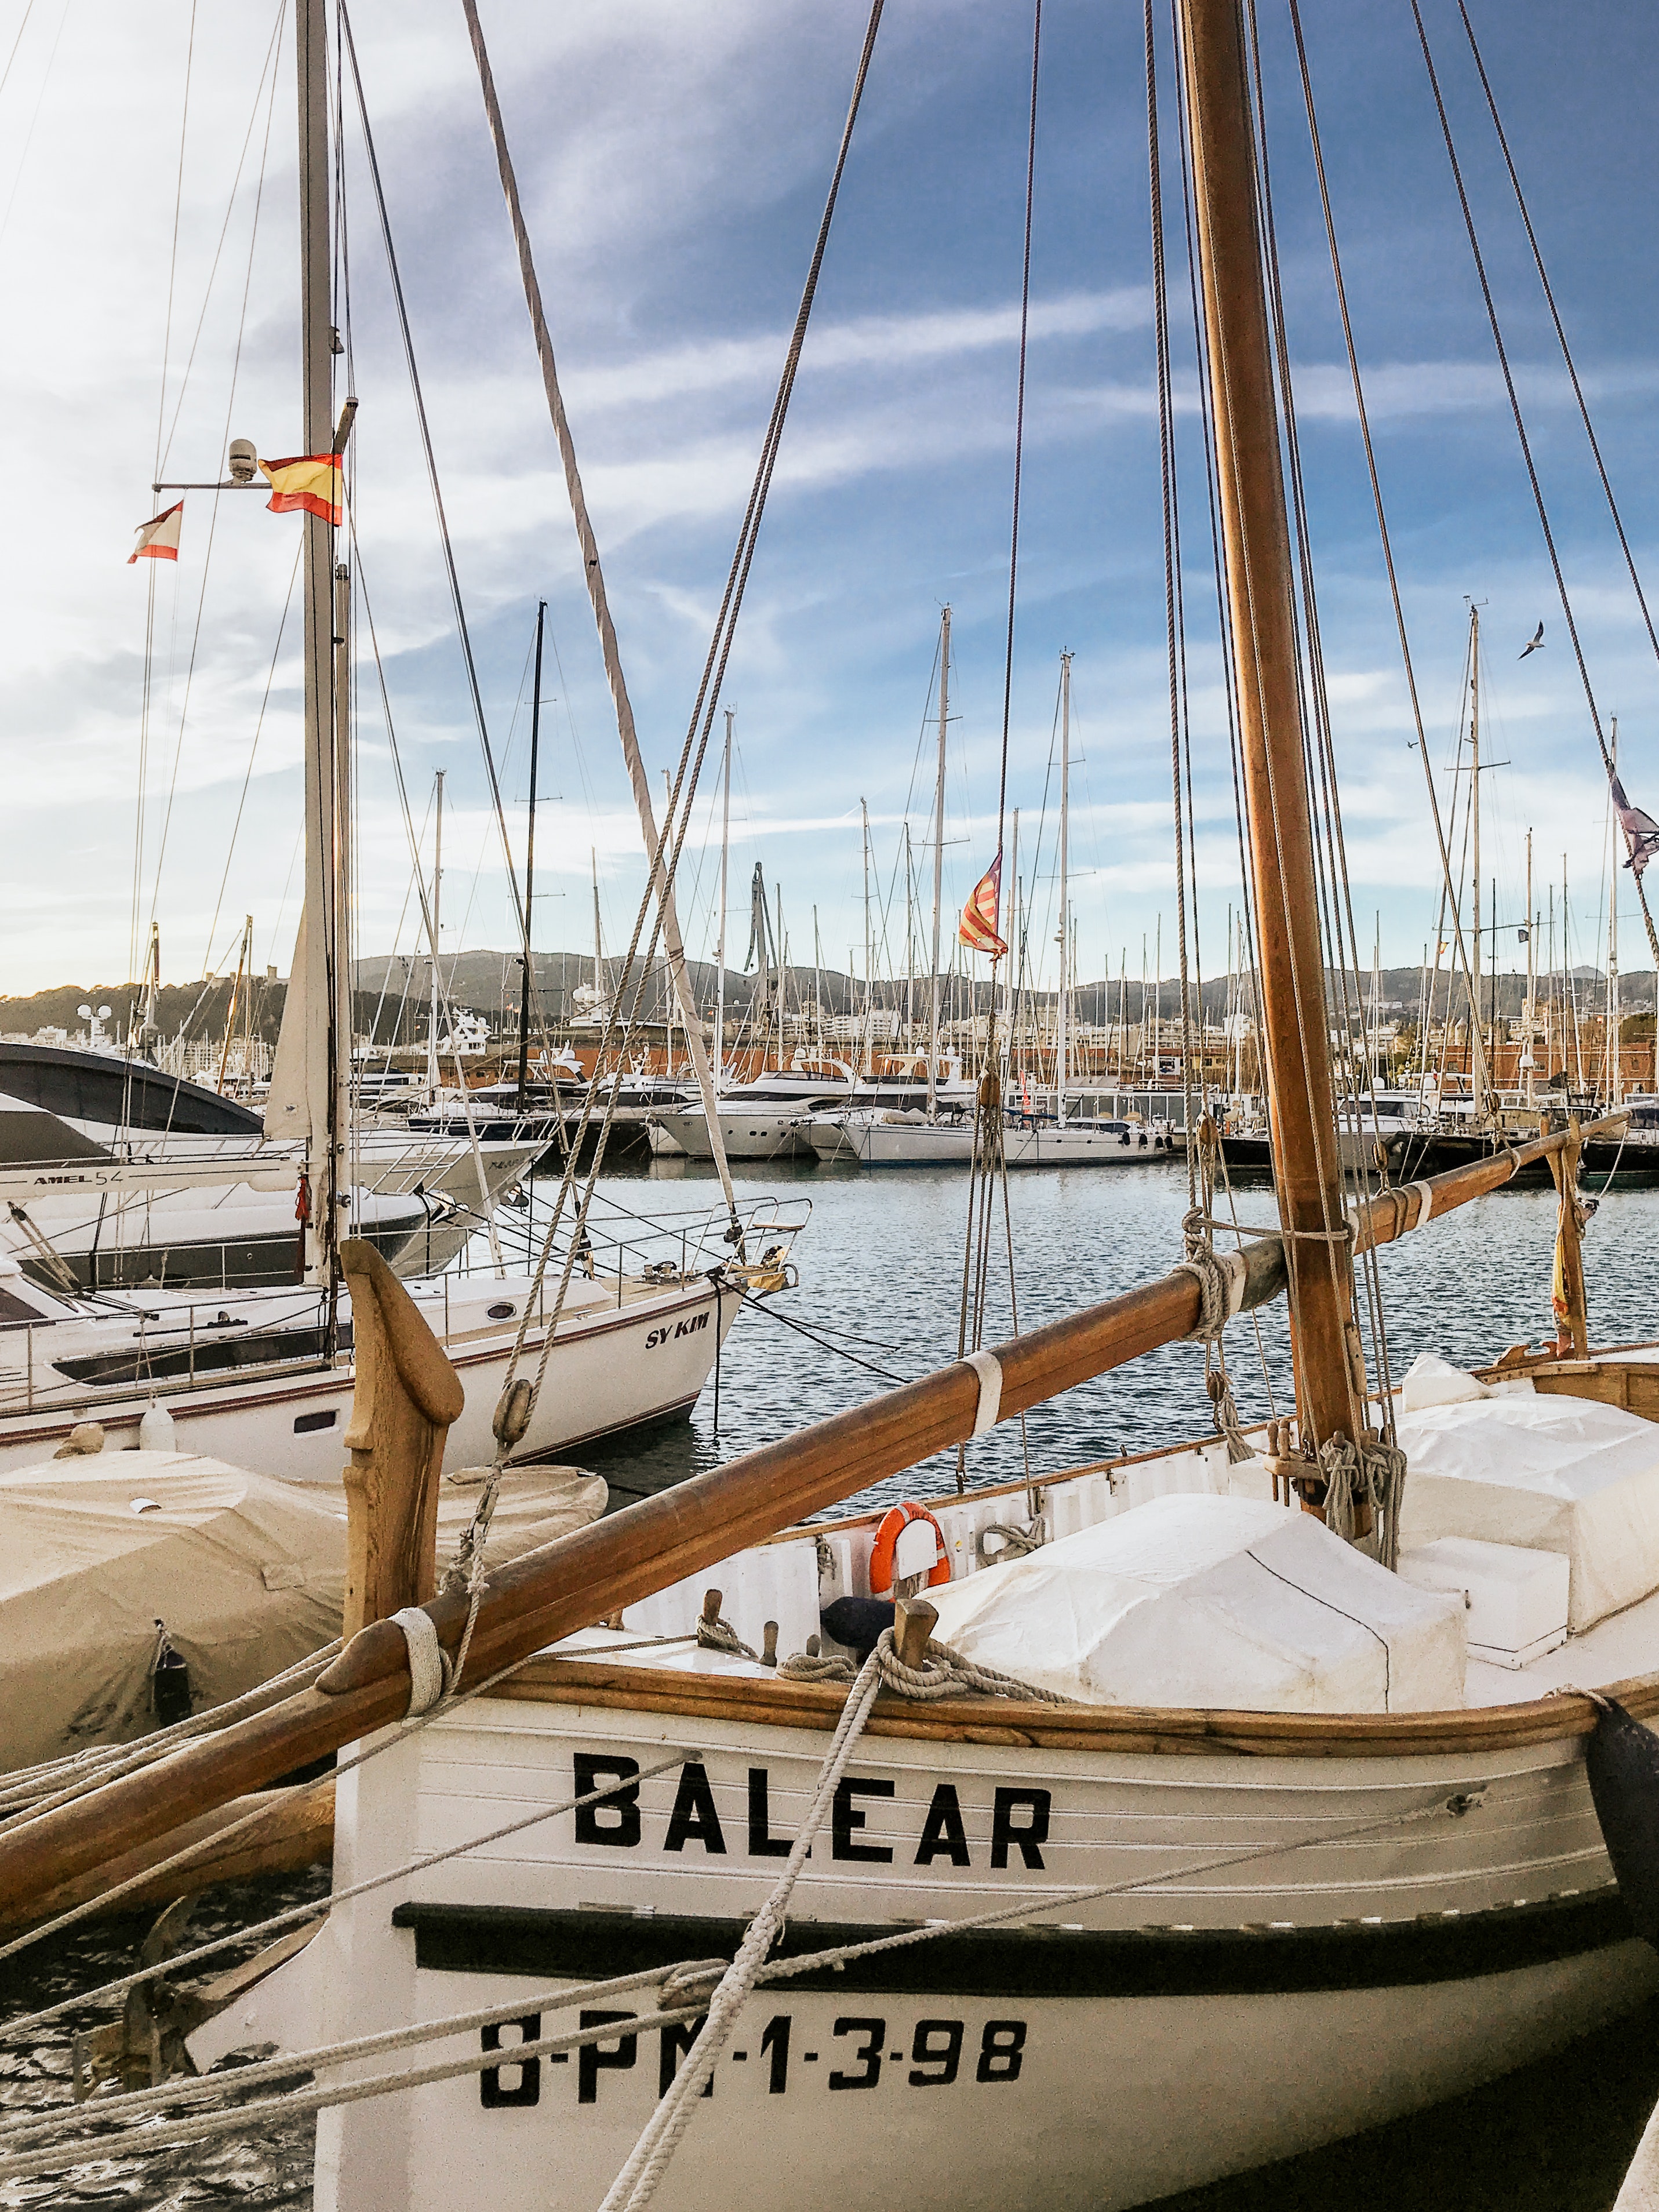
boat, water transportation, vehicle, mast, marina, watercraft, sailboat, harbor, sailing, schooner, boating, winter, skipjack, port, sail, yacht, ship, deck, nonbuilding structure, vacation, dock, sailing ship, sloop